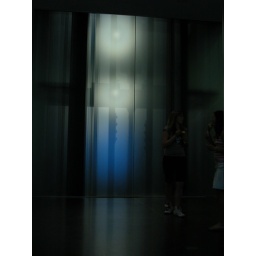
Sihlcity elevator in sanded glass box (with ice cream girls)